Pietro Fantin

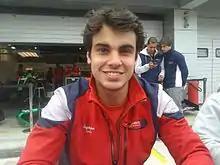
Fantin in 2013

Pietro Fantin (born 28 November 1991 in Curitiba) is a Brazilian former racing driver.